Death of Benito Mussolini

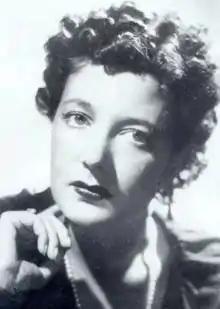
Claretta Petacci, Mussolini's mistress, was captured and executed with him.

Fighting was still going on in the area around Dongo. Fearing that Mussolini and Petacci might be rescued by fascist supporters, the partisans drove them, in the middle of the night, to a nearby farm of a peasant family named De Maria; they believed this would be a safe place to hold them. Mussolini and Petacci spent the rest of the night and most of the following day there.